John Becon

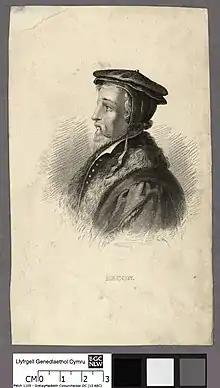
Portrait of John Becon.

Becon, a native of Suffolk, received his education at St. John's College, Cambridge. He was admitted a scholar of that society on the Lady Margaret's foundation in 1559, proceeded B.A. in 1560–1, was admitted a fellow 21 March 1561–2, and commenced M.A.